National Committee for the Salvation of the People

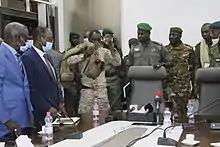
Members of the National Committee for the Salvation of the People before a press conference

The National Committee for the Salvation of the People (CNSP) was the ruling military junta of Mali from 2020 to 2021. It seized power during the 2020 Malian coup d'état and was formally dissolved by Interim President Bah Ndaw in 2021. However, the military junta has effectively remained in power since then as a transitional government under the leadership of Interim President Colonel Assimi Goïta.